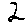
Label: 2